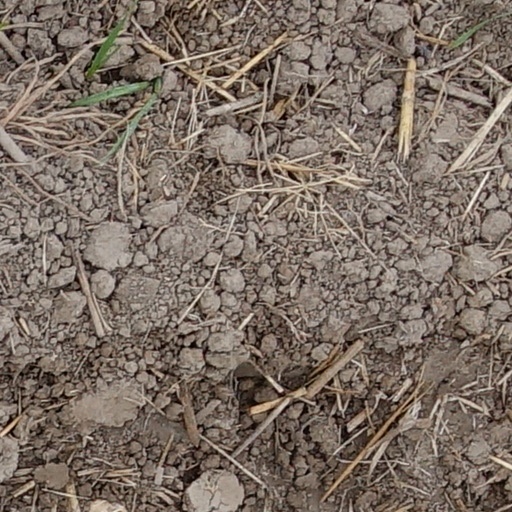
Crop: wheat